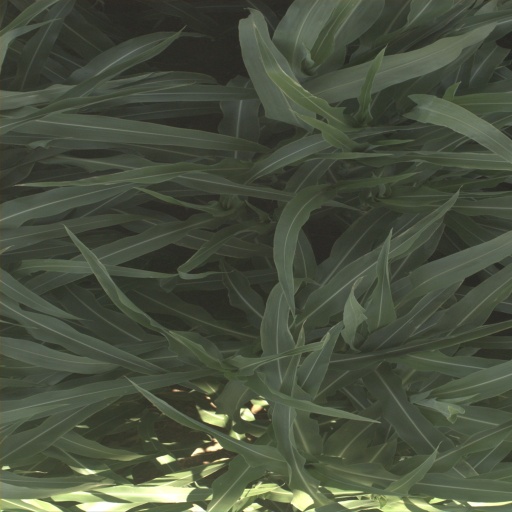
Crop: sorghum